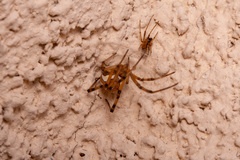
Species: Lactrodectus_hesperus